Tamahine

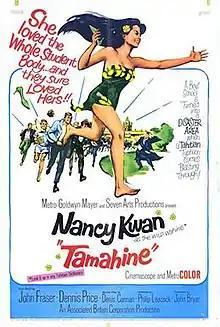
1963 theatrical poster

Tamahine is a 1963 British comedy film directed by Philip Leacock and starring Nancy Kwan, Dennis Price and John Fraser. It was written by Denis Cannan.